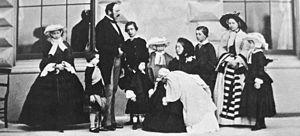
Victoria fut reine du Royaume-Uni de Grande-Bretagne et d'Irlande du 20 juin 1837 jusqu'à sa mort. À partir du 1ᵉʳ juillet 1867, elle fut également reine du Canada, ainsi qu'impératrice des Indes à compter du 1ᵉʳ mai 1876, puis enfin reine d'Australie le 1ᵉʳ janvier 1901.